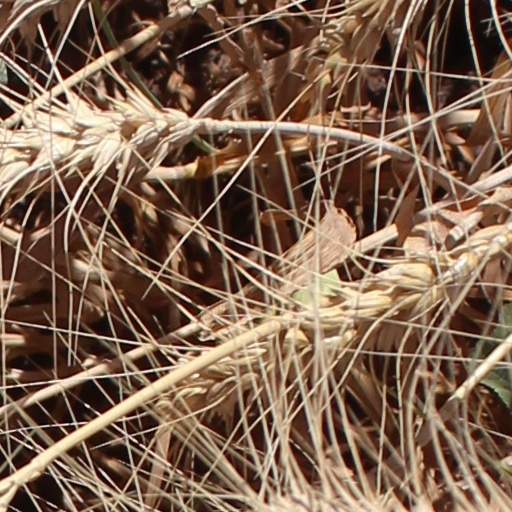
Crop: wheat